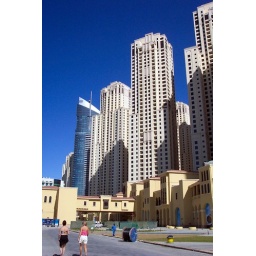
To the left is the beach seen in the camel train shot!